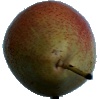
Label: pear_forelle